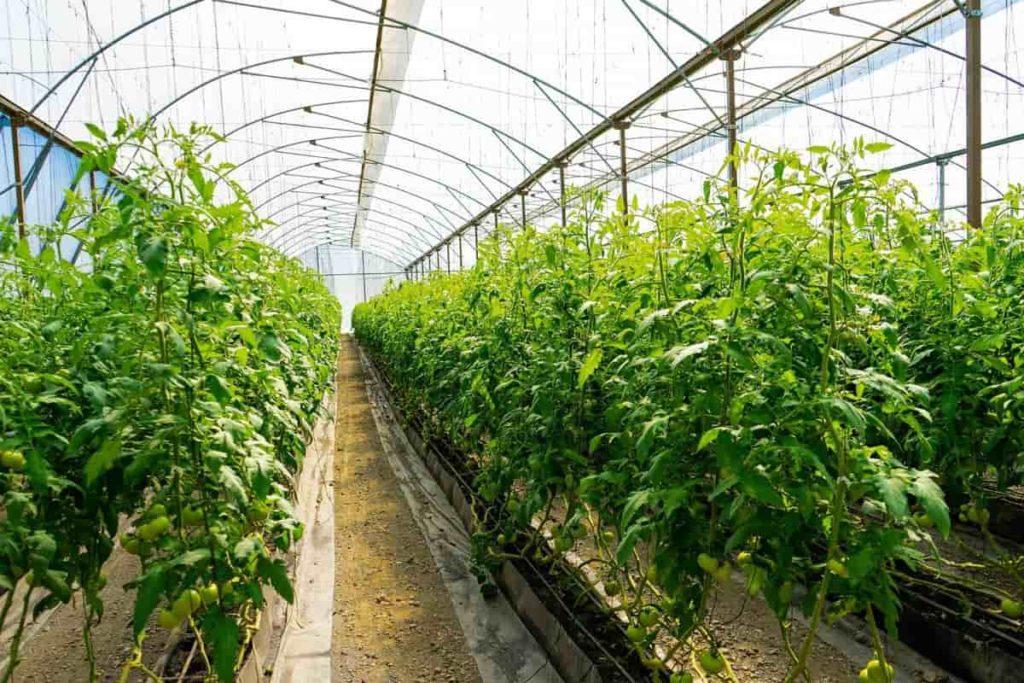
Mimea nyingi ya nyanya ndani ya chumba cha kulelea. Mimea ina afya na inakua vizuri katika mazingira haya. Barabara katikati ya mimea ili kutenganisha kando kando mimea.